Otobong Bob

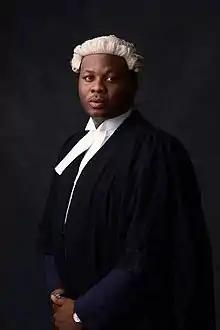
Barr Otobong Bob

Barr Otobong Bob is a Nigerian lawyer and politician from Nsit-Ubium in Akwa Ibom State of Nigeria. He is the member representing Nsit-Ubium State Constituency in the Akwa Ibom State House of Assembly and is the youngest Law Maker in Nigeria